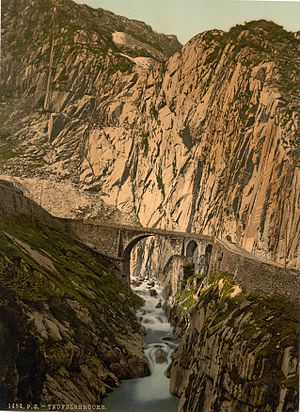
Reuss (flod) / Galleri
Reuss er en 164 km lang flod i Schweiz. Den har et afvandingsområde på 3.425 km² og er den fjerdestørste flod i Schweiz, efter Rhinen, Aare og Rhone. Reuss er en biflod til Aare.